Pare people

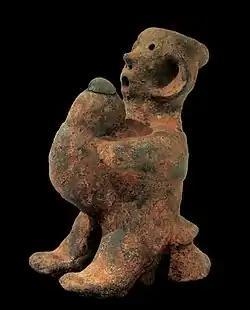
Anthropomorphic figurine; 19th century-20th century; terracotta; from Tanzania; Museo de Arte Africano Arellano Alonso (Valladolid, Spain)

The Pare were the main producers of iron for which there was considerable demand from the Chaga and Maasai people, as well as other adjacent populations. Notable Pare blacksmiths include the "Shana" clan ("Shana", meaning blacksmith), who have maintained the tradition to this day.